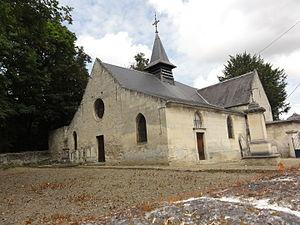
Villeneuve-Saint-Germain est une commune française située dans le département de l'Aisne, en région Hauts-de-France.